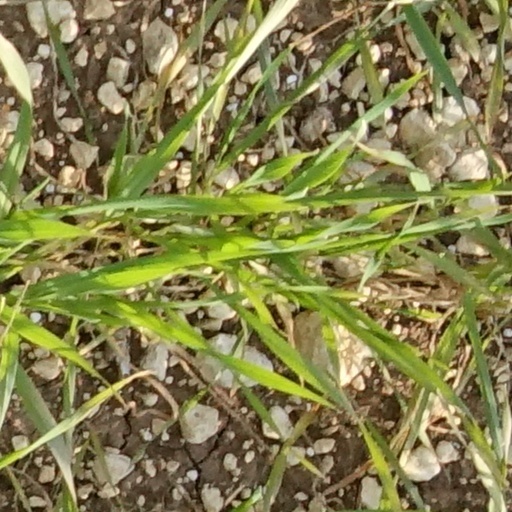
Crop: wheat